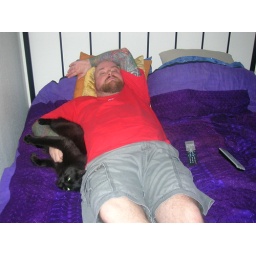
Just me and the cat in bed watching some &amp;quot;Tables, Ladders and Chairs&amp;quot;-matches on DVD. Yeah, that's wrasslin' y'all.